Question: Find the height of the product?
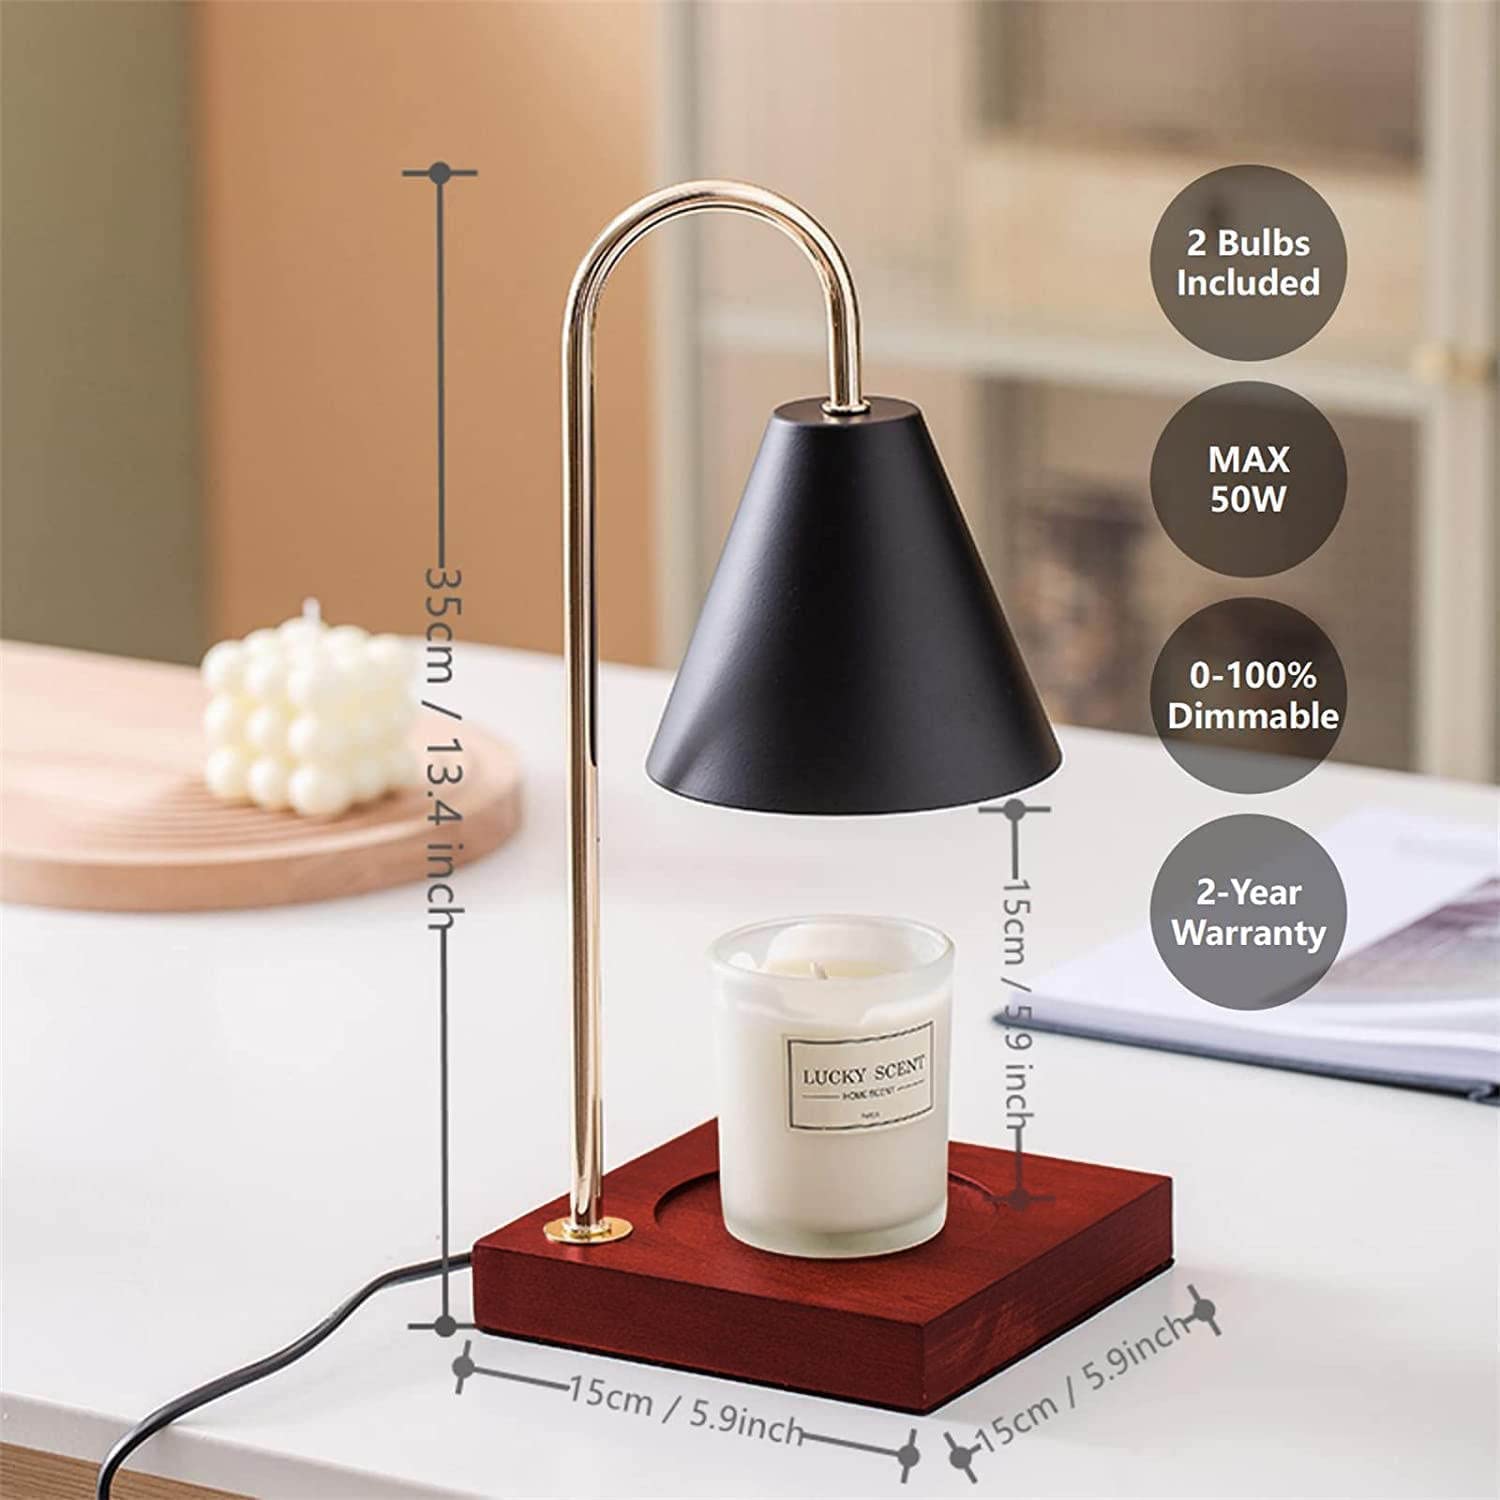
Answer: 35.0 centimetre